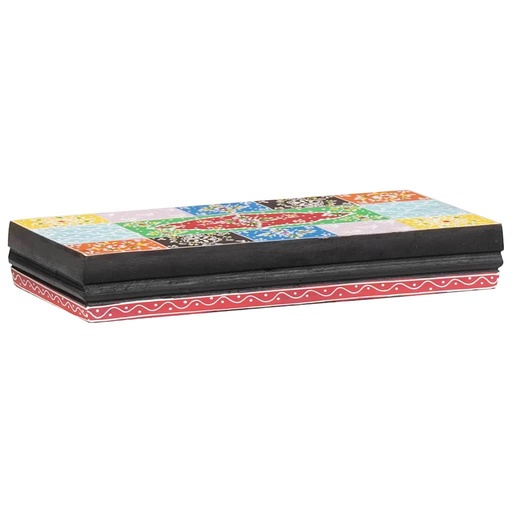
Wall Shelves 2 pcs Multicolour 40 x 20 x 6 cm Solid Mango wood
This Wall-Mounted Cabinet is smartly made to give you a clever storage option for fans of modern home style. Its sleek rectangular shape is just right for using wall space effectively in your living room. The textured colourful finish on solid mango wood adds a nice touch to any room. It fits in well with modern décor, giving you storage and a touch of style at the same time. Solid Mango Wood: These wall shelves are carefully crafted from top-quality solid mango wood, known for its toughness and durability. This makes sure they last, holding various items without a hitch. The wood’s natural texture adds visual appeal, bringing depth and character to your space. Modern Aesthetic: Designed for today's style, these shelves focus on simplicity and utility. Their clean lines and minimal fuss cater to folks who like a tidy, efficient home. The colourful finish means they fit in with loads of different colour schemes, boosting how versatile they are. Space-Saving Storage: Ideal for putting up in living rooms, these shelves make good use of vertical space, giving you scope for storage without taking up precious floor space. Perfect for showing off decorative pieces, stashing books, or organising daily essentials, keeping your spot neat and tidy. Wall-Mounted Convenience: Made for easy installation, the wall-mounted design lets you put them up just where you need them. This handy feature cuts down on clutter and gives a streamlined look that shows off a modern style. Easy Maintenance: Keeping these shelves clean is easy; just give them a quick wipe with a damp cloth. This simple care routine makes sure they look great for many years. Colour: Multicolour Material: Solid mango wood Overall dimensions: 40 x 20 x 6 cm (L x W x H) Weight: 2.35 kg Storage With shelf Indoor / outdoor: Indoor only Delivery-contains: Wall shelf Number of items: 2 Assembly required: Yes
Brand: vidaXL
Category: Furniture > Shelving > Wall Shelves & Ledges > Floating Wall Shelves & Ledges